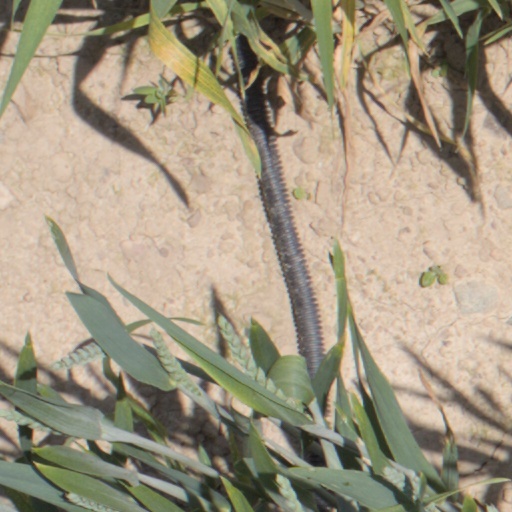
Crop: wheat